Taconnaz station

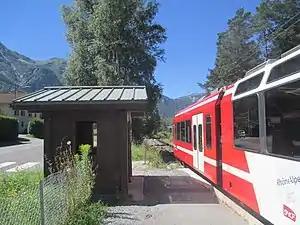
A train at the station in 2013

Taconnaz station is a railway station in the commune of Les Houches, in the French department of Haute-Savoie. It is located on the gauge Saint-Gervais–Vallorcine line of SNCF.